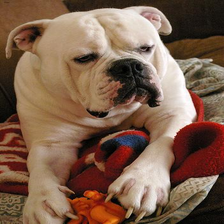
Species: dog
Breed: american bulldog